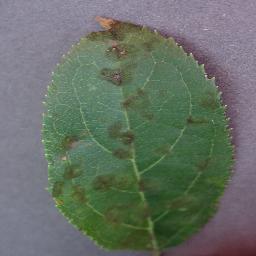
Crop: apple
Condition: scab